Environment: real
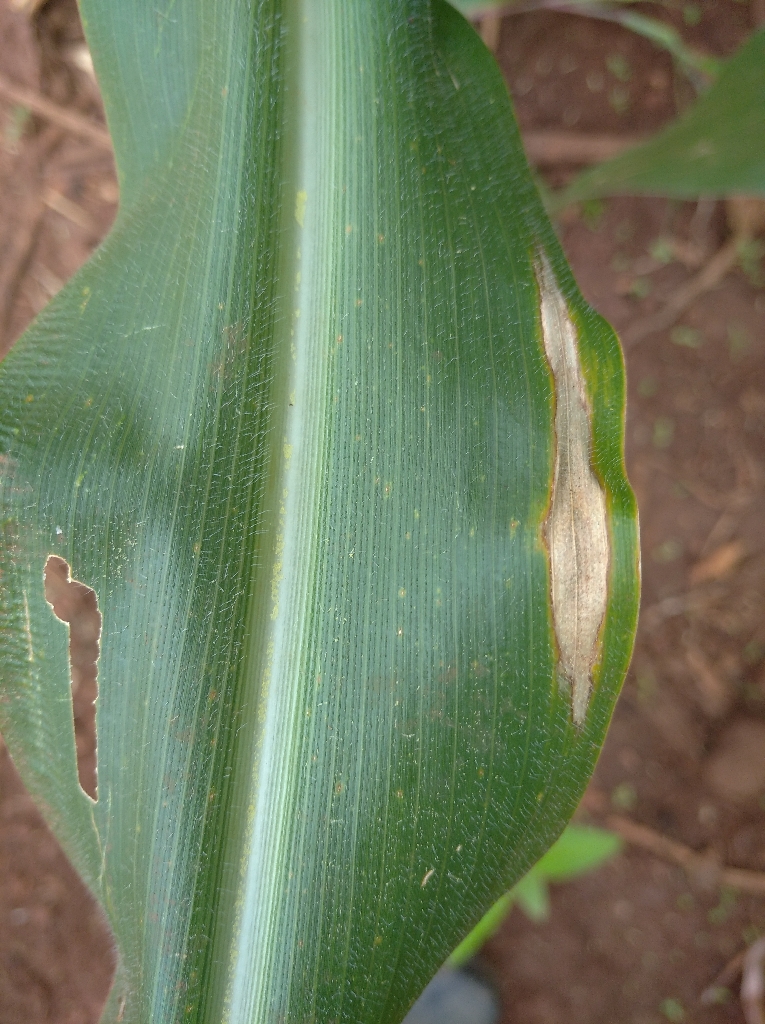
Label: northern_corn_leaf_blight